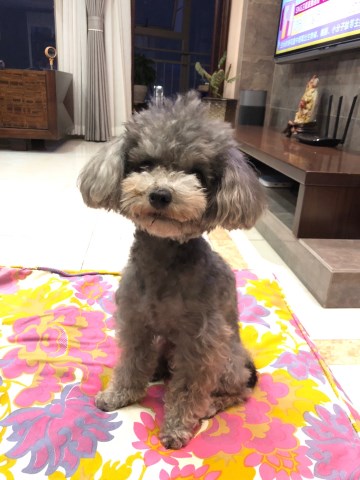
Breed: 7449-n000128-teddy